Yuri District, Akita

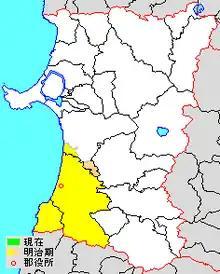
Location of former Yuri District in Akita Prefecture

On October 1, 2005, the towns of Kisakata, Konoura and Nikaho were merged to create the city of Nikaho. Therefore, Yuri District was dissolved as a result of this merger.